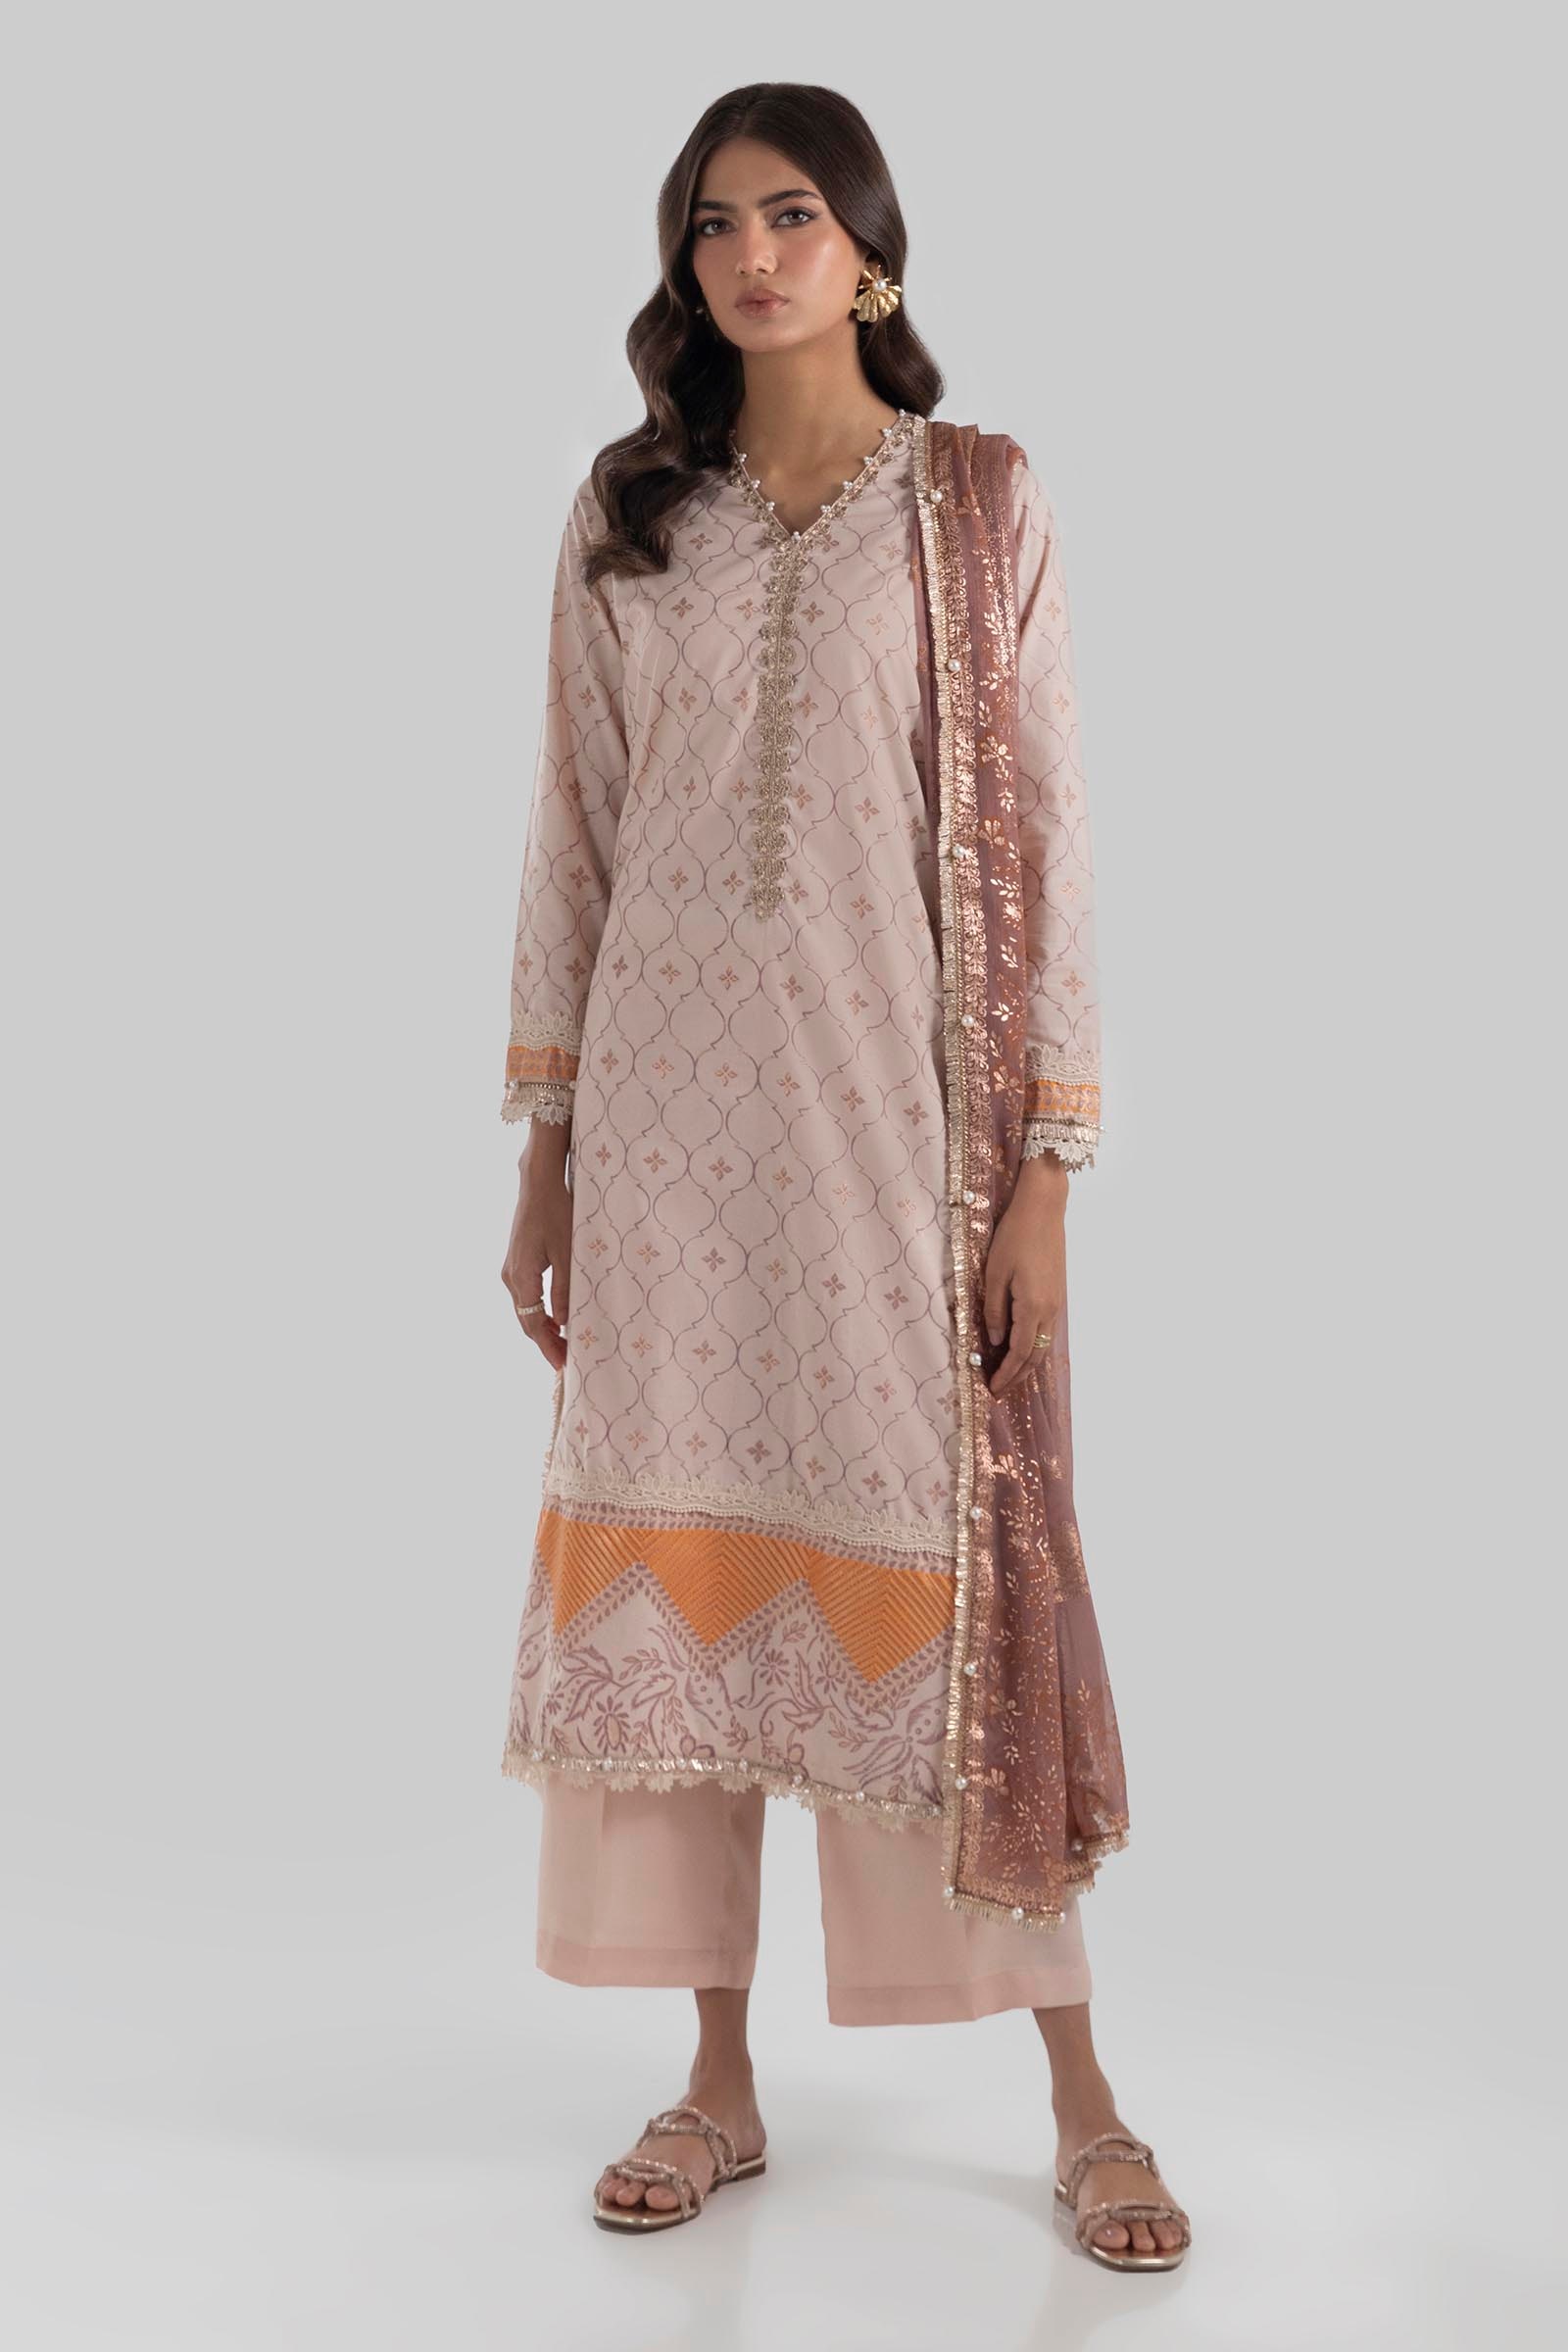
pink kashmir embroidered chiff